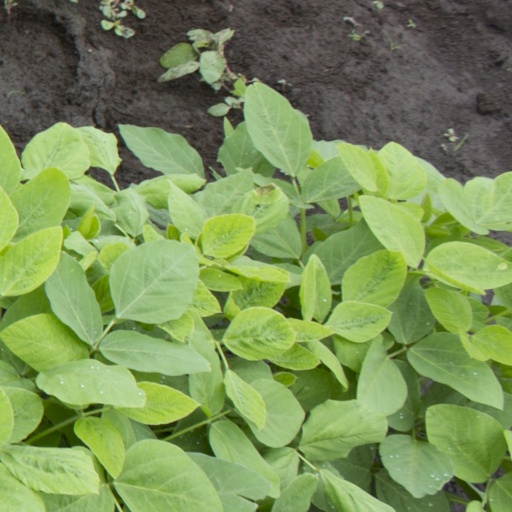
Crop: soybean